Gabriella Papadakis

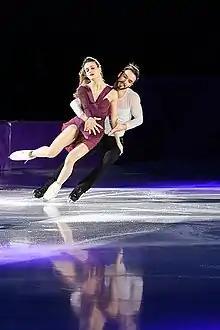
Papadakis/Cizeron at the 2018 Winter Olympics

In January 2017, Papadakis/Cizeron won their third continental title at the European Championships in Ostrava, Czech Republic, although they were only 3rd in the short dance behind Ekaterina Bobrova/Dmitri Soloviev and Anna Cappellini/Luca Lanotte. At the 2017 World Figure Skating Championships they came in as underdogs after their previous defeats to Virtue/Moir. They won the free dance portion handily with a new personal best and free dance world record of 119.15 points, but due to another subpar performance in the short dance, lost for a 3rd straight time to Virtue/Moir, taking the silver medal.